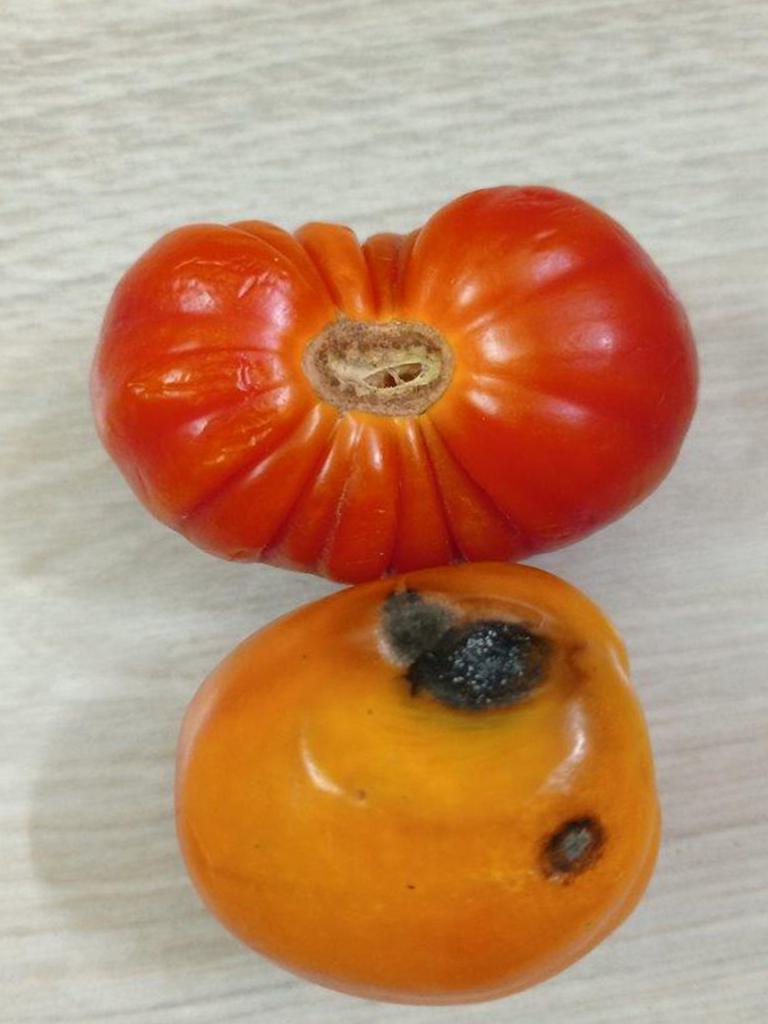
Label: Rotten